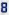
Number: 8